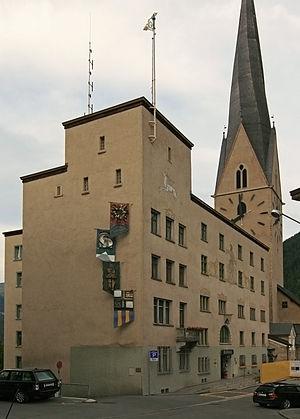
Cette liste présente les biens culturels d'importance nationale dans le canton des Grisons. Cette liste correspond à l'édition 2009 de l'Inventaire Suisse des biens culturels d'importance nationale pour le canton des Grisons. Il est trié par commune et inclus : 174 bâtiments séparés, 16 collections et 38 sites archéologiques.